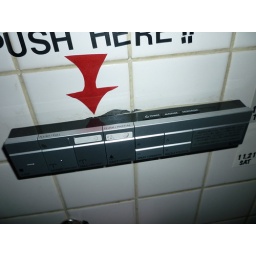
TORANOKO bar (wall) - in the toilet